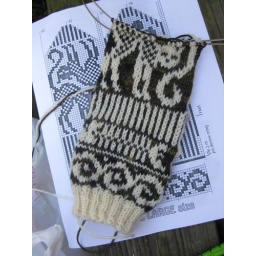
Pattern by Jorid Linvik. Made with Sanguine Gryphon Bugga! in twelve spotted tiger beetle and Dale Falk in Natural.